List of uncrewed NASA missions

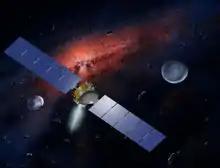
"Dawn", artist concept

"Dawn" is a NASA spacecraft tasked with the exploration and study of the asteroid Vesta and the dwarf planet Ceres, the two largest members of the asteroid belt. The spacecraft was constructed with some European cooperation, with components contributed by partners in Germany, Italy, and the Netherlands. The "Dawn" mission is managed by NASA's Jet Propulsion Laboratory.